St Giles' Catholic Church, Cheadle

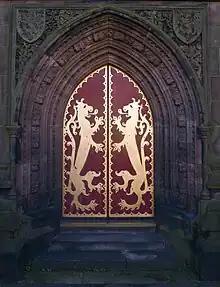

The importance of St Giles' lies in the fact that everything about it is the product of one brilliant mind. Pugin understood all the principles of Gothic art and architecture and knew how to apply them. His busy schedule allowed time for daily Mass as well as morning and evening prayers at home, and he regarded himself first and foremost as a servant of the church as "a builder up of men's minds and ideas as well as material edifices". It is this which distinguishes Pugin as the principal architect of the Gothic Revival, and St Giles' as the perfect expression of what he believed an English church should be.